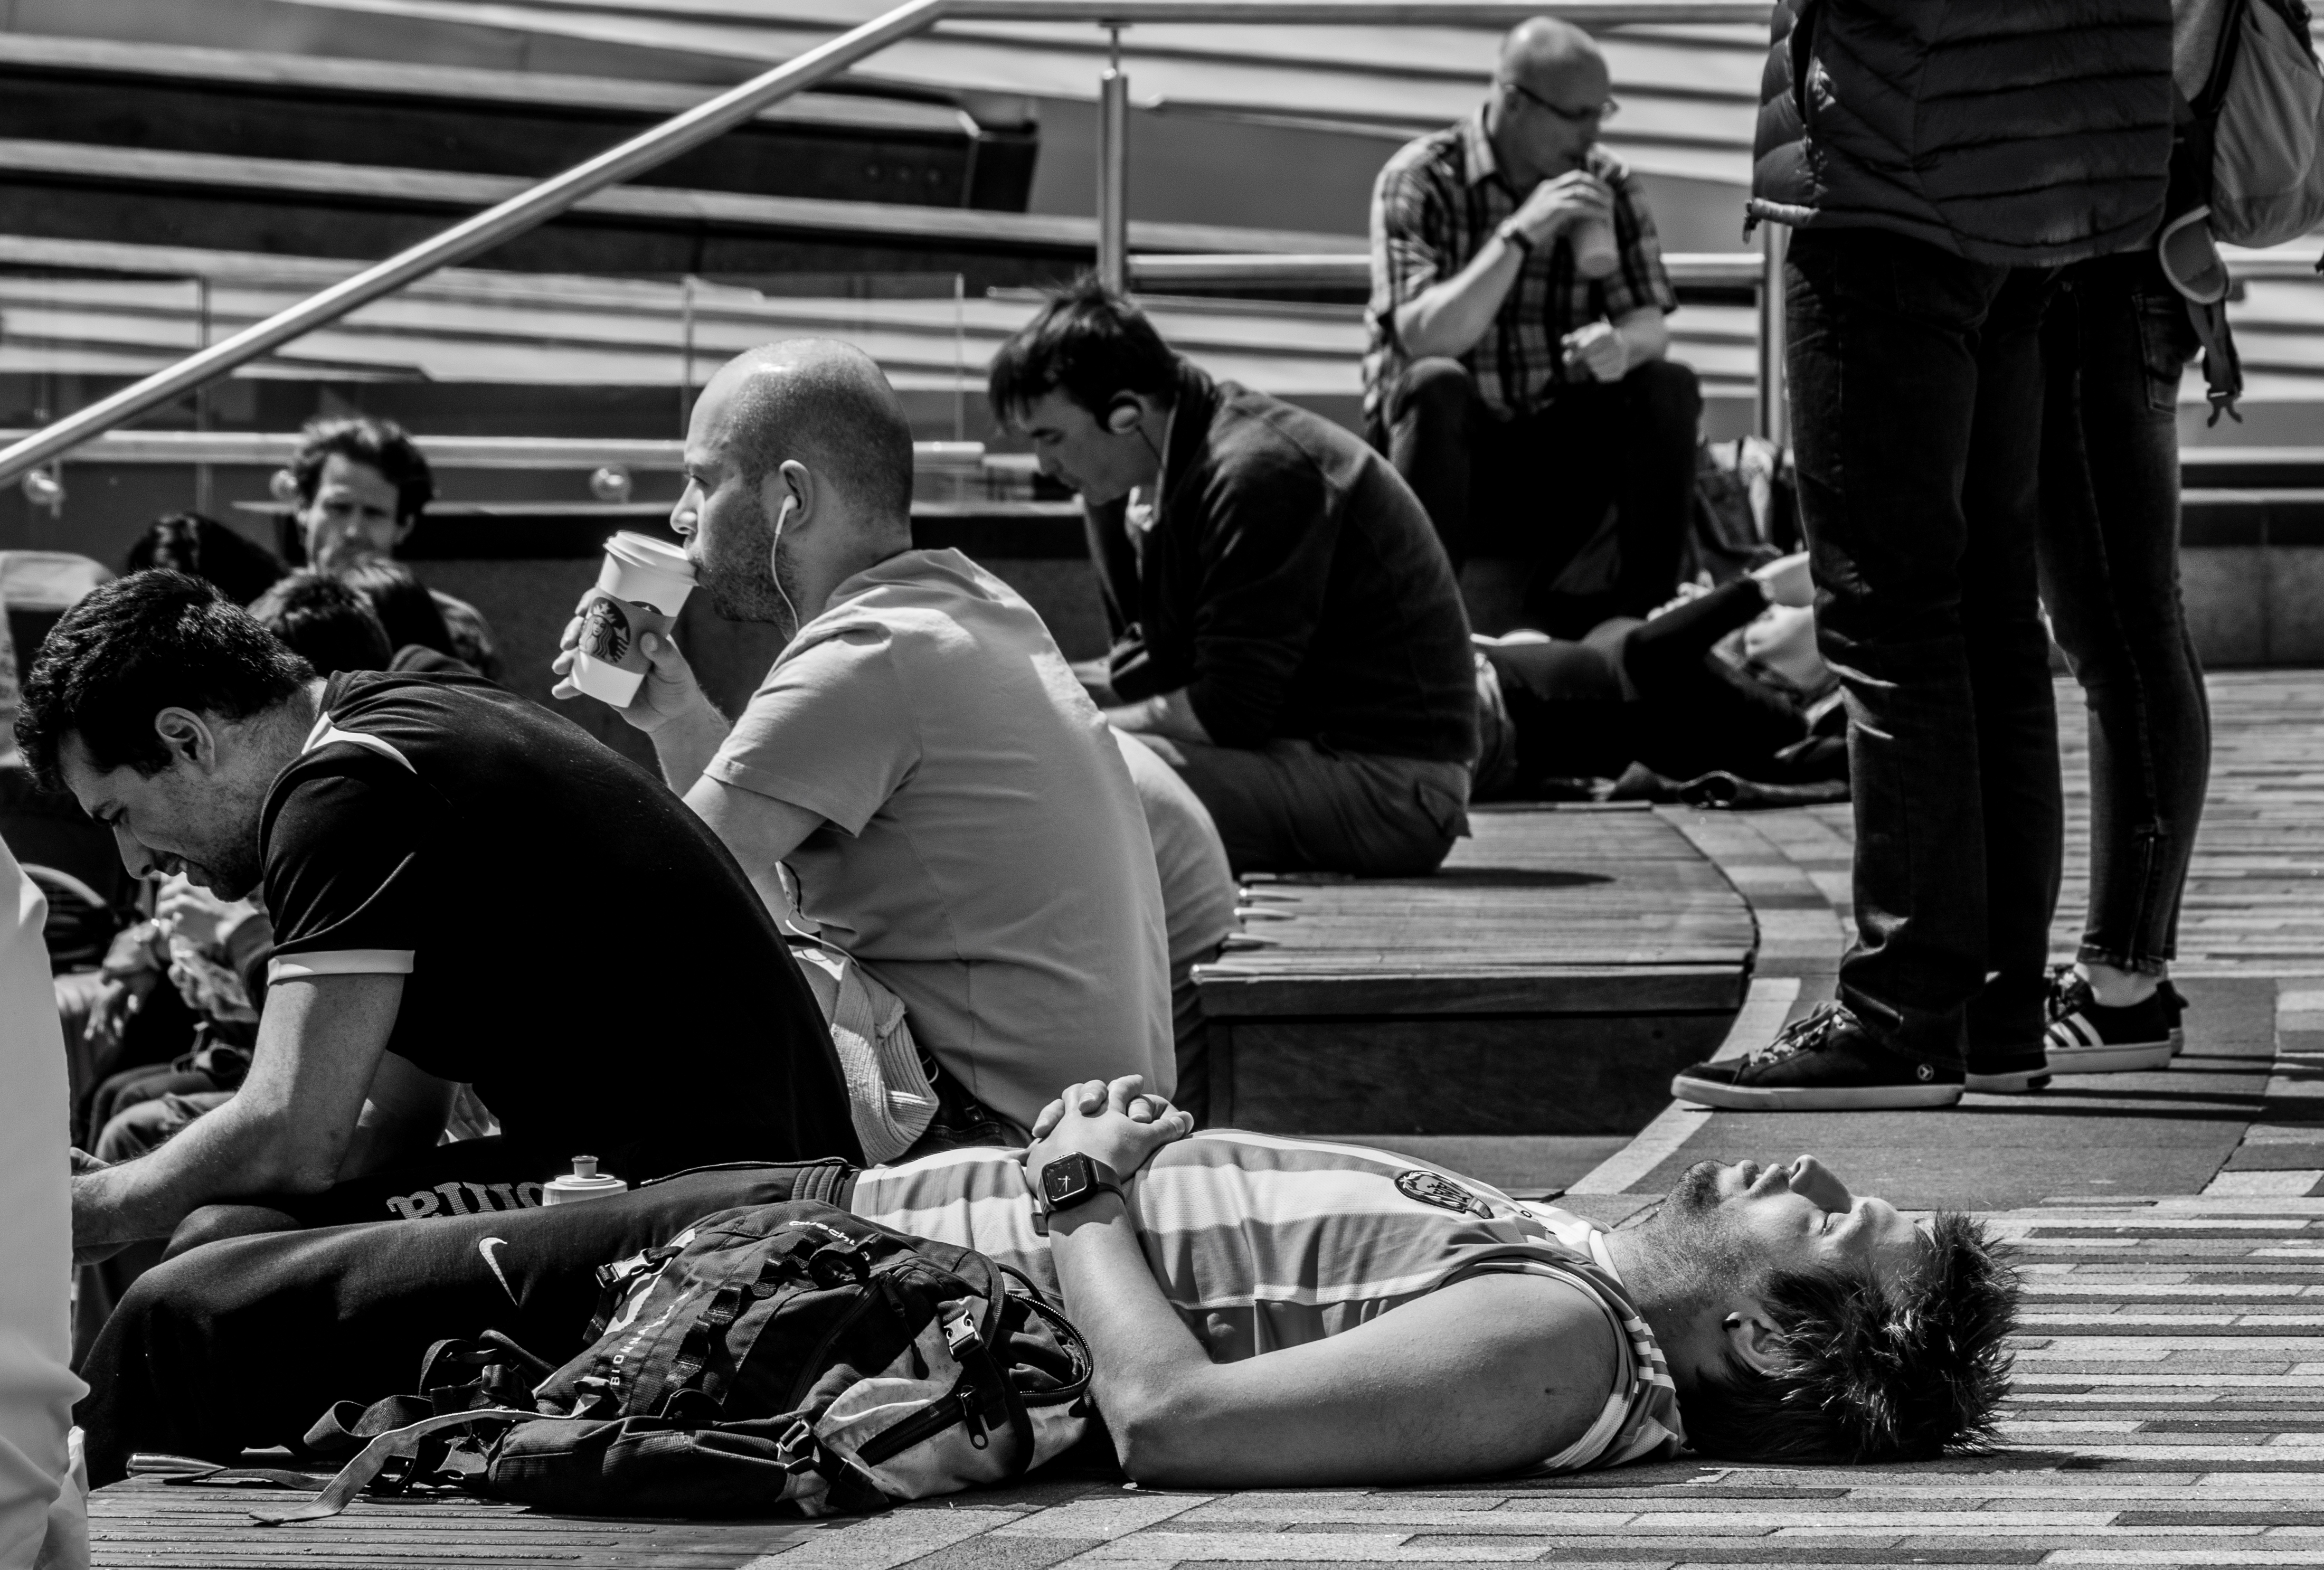
man, person, black and white, people, sun, road, white, street, photography, ring, city, crowd, line, shop, sleeping, sitting, drink, shopping, black, monochrome, bw, bull, sunny, men, lines, sleep, shops, headphones, drinking, photograph, noir, blanc, center, connect, centre, reportage, bn, leading, monochrome photography, human positions